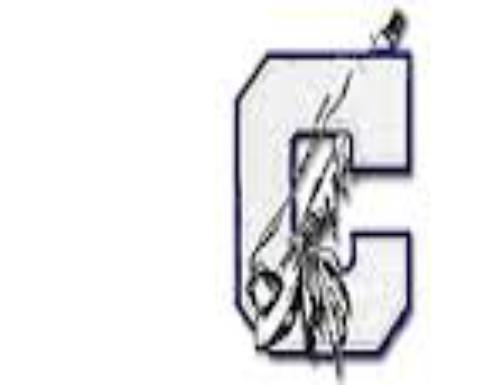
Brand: Calumet
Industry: Others